Great Central Railway

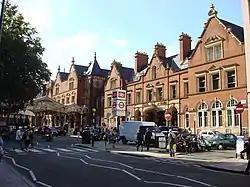
Marylebone station frontage

The new line was built from Annesley in Nottinghamshire to join the Metropolitan Railway (MetR) extension to Quainton Road, where the line became joint MetR/GCR owned (after 1903), and returned to GCR tracks at Canfield Place, near Finchley Road, for the final section to . In 1903, new rails were laid parallel to the Metropolitan Railway from Harrow to the junction north of Finchley Road, enabling more traffic to use Marylebone.